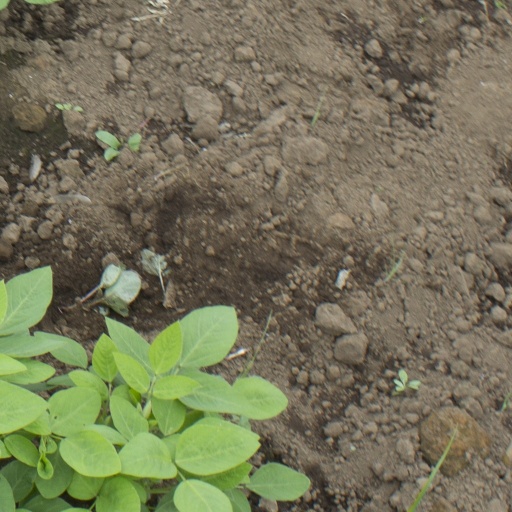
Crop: soybean